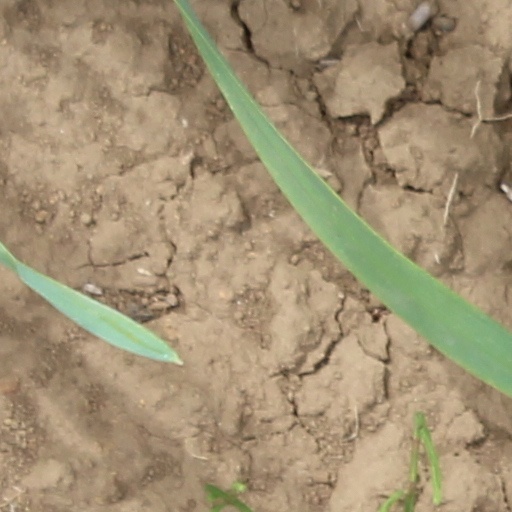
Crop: wheat